Matapihi

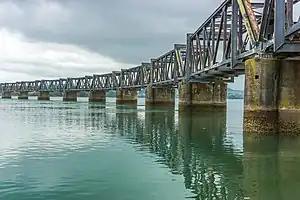

Matapihi is a suburb and peninsula of Tauranga in the Bay of Plenty region of New Zealand's North Island, surrounded on most sides by the Tauranga Harbour.